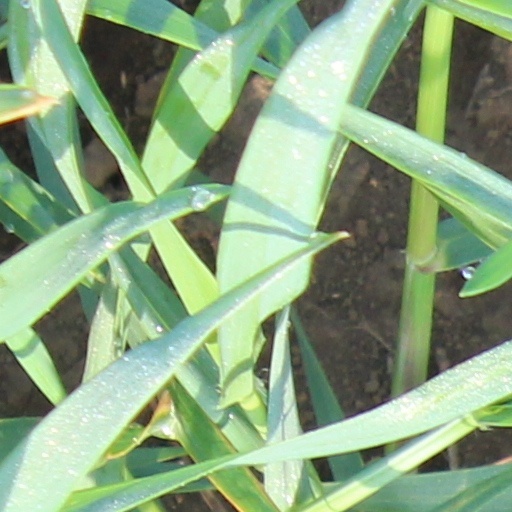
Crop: wheat